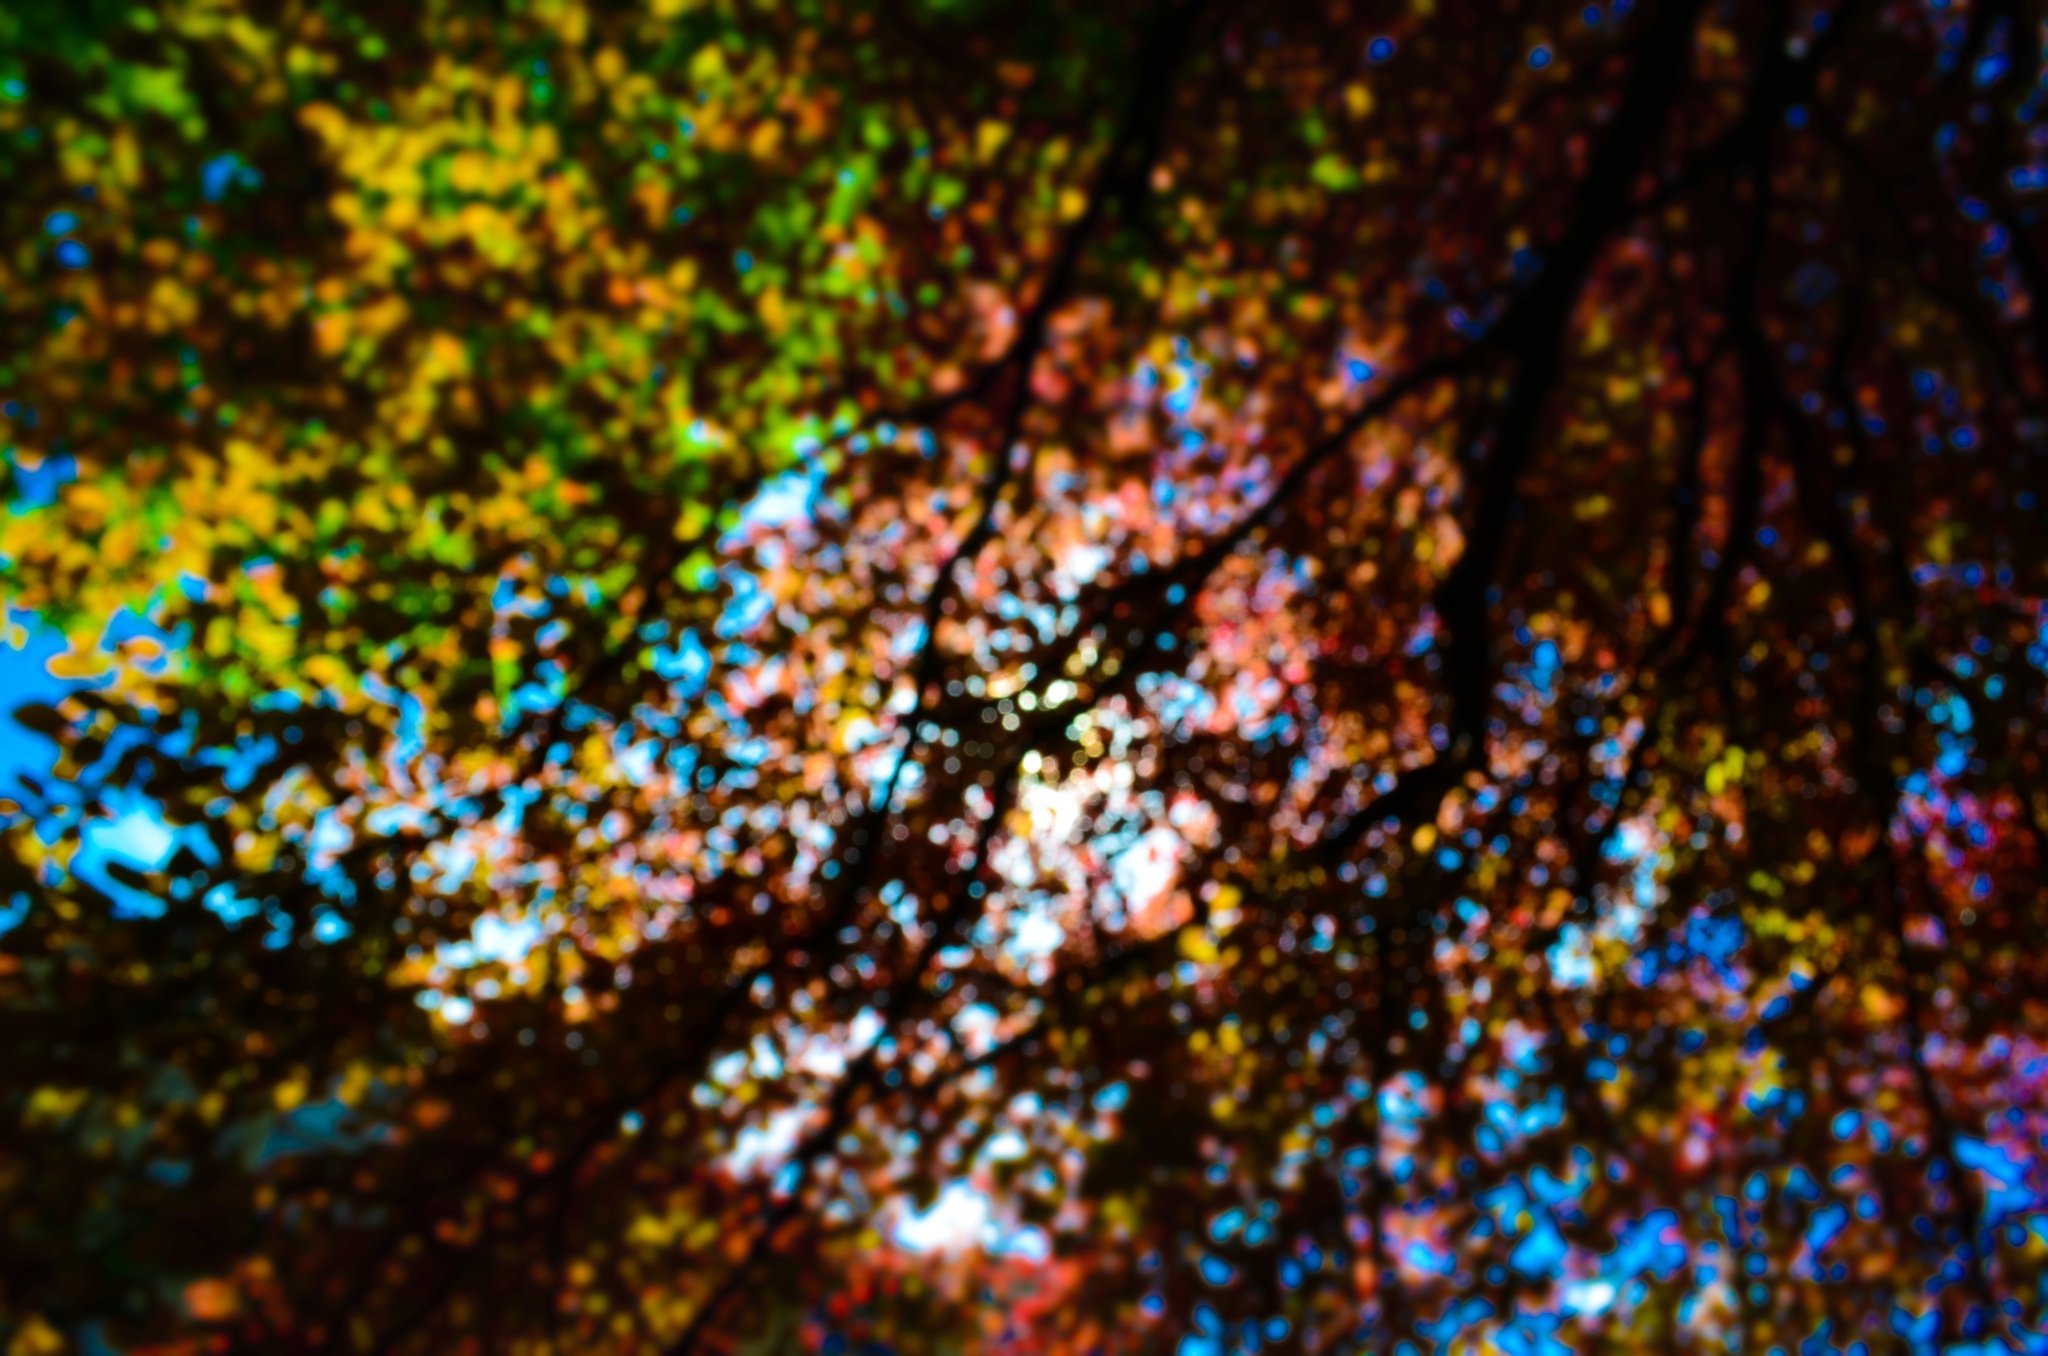
tree, forest, branch, light, plant, night, sunlight, texture, leaf, flower, pattern, green, reflection, color, autumn, blue, season, macro photography, woody plant